Tarn (lake)

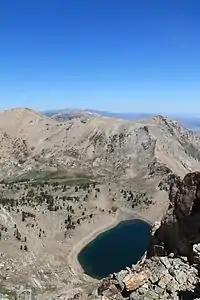
Verdi Lake in the Ruby Mountains of Nevada

The word is derived from the Old Norse word "tjörn" ("a small mountain lake without tributaries") meaning pond. In parts of Northern England – predominantly Cumberland and Westmorland (where there are 197), but also areas of North Lancashire and North Yorkshire – 'tarn' is widely used as the name for small lakes or ponds, regardless of their location and origin (e.g. Talkin Tarn, Urswick Tarn, Malham Tarn). Similarly, in Scandinavian languages, a "tjern" or "tjørn" (both Norwegian) or "tjärn" or "tärn" (both Swedish) is a small natural lake, often in a forest or with vegetation closely surrounding it or growing into the tarn. The name of the Tjörnin in Reykjavik, Iceland is also from a related word.